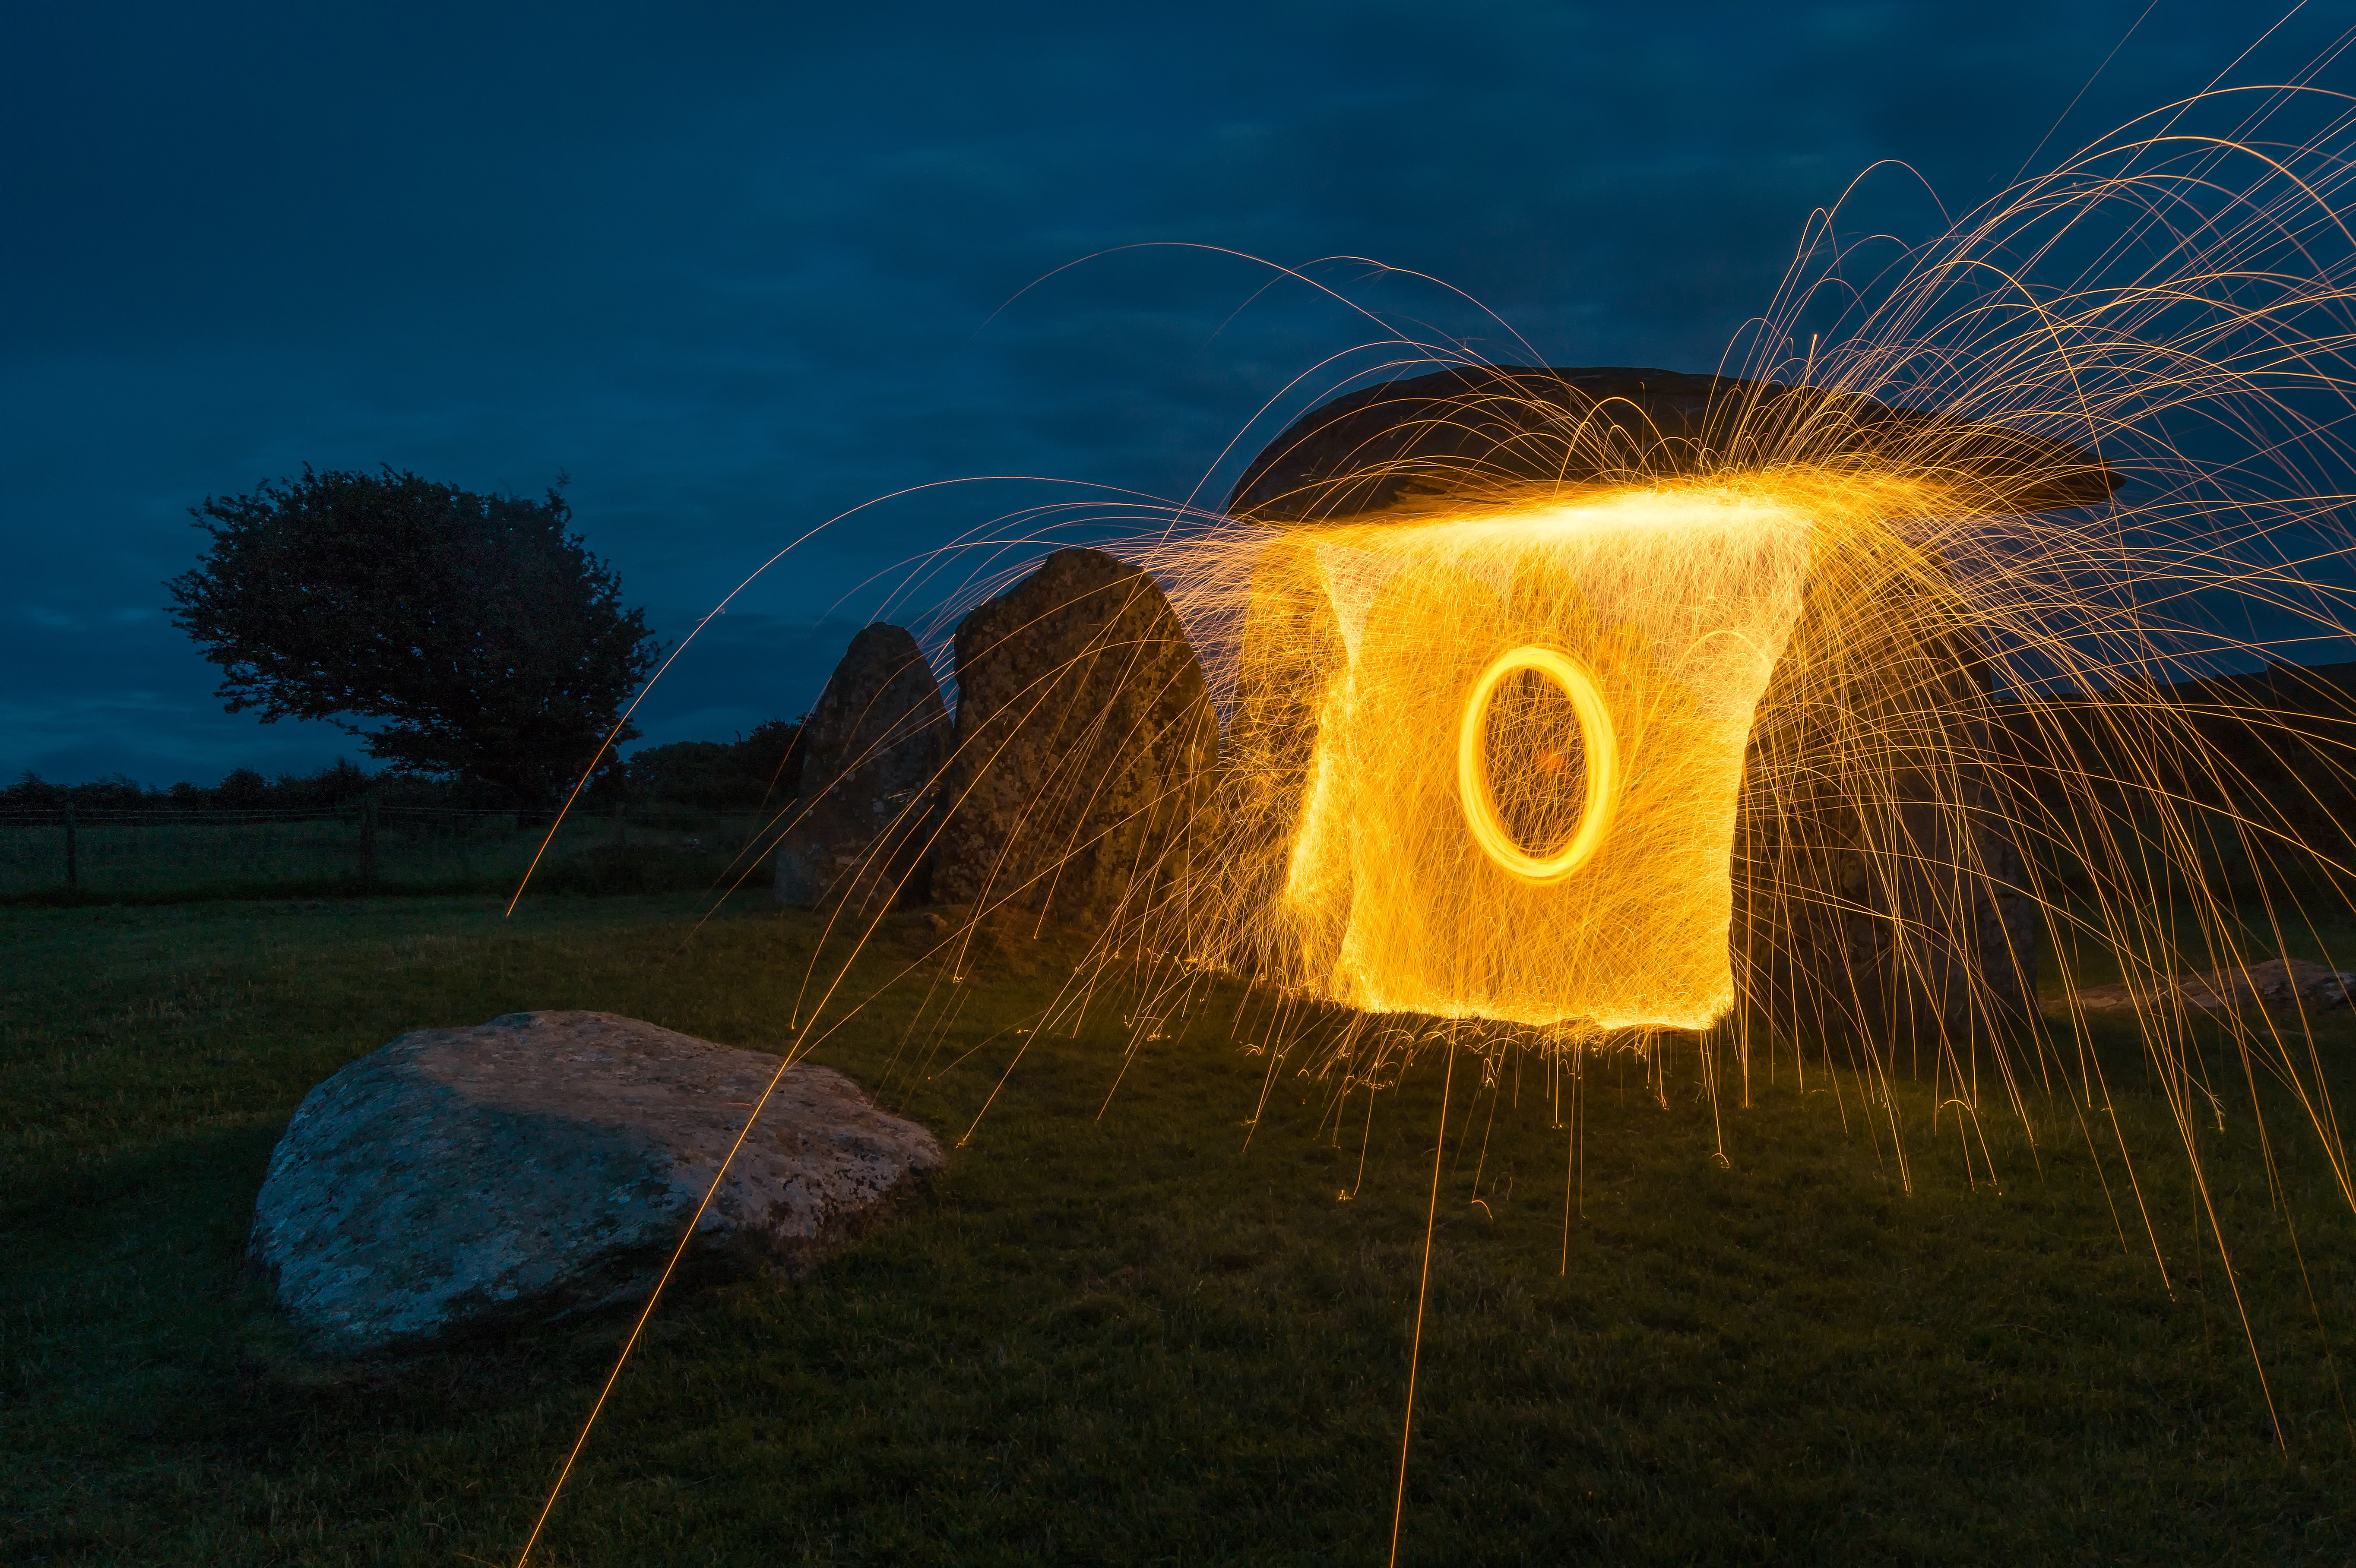
rock, light, cloud, sky, night, sunlight, cloudy, morning, hour, stone, dark, steel, dusk, sparkler, spark, evening, twilight, golden, reflection, fire, spinning, memory, darkness, blue, rocky, lighting, wool, heat, uk, wales, clouds, hot, history, historical, site, tones, spin, pentre, ifan, burial, sire, speaks, spins, pembrokshire, atmosphere of earth